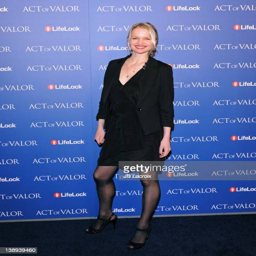
film actor attends the premiere